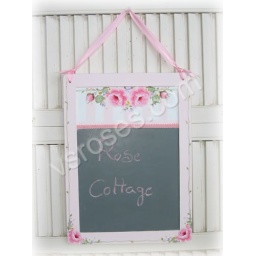
hp roses rose cottage chalkboard sign by vsroses